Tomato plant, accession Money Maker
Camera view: tilt-top (135 deg); turntable rotation: 0 degrees
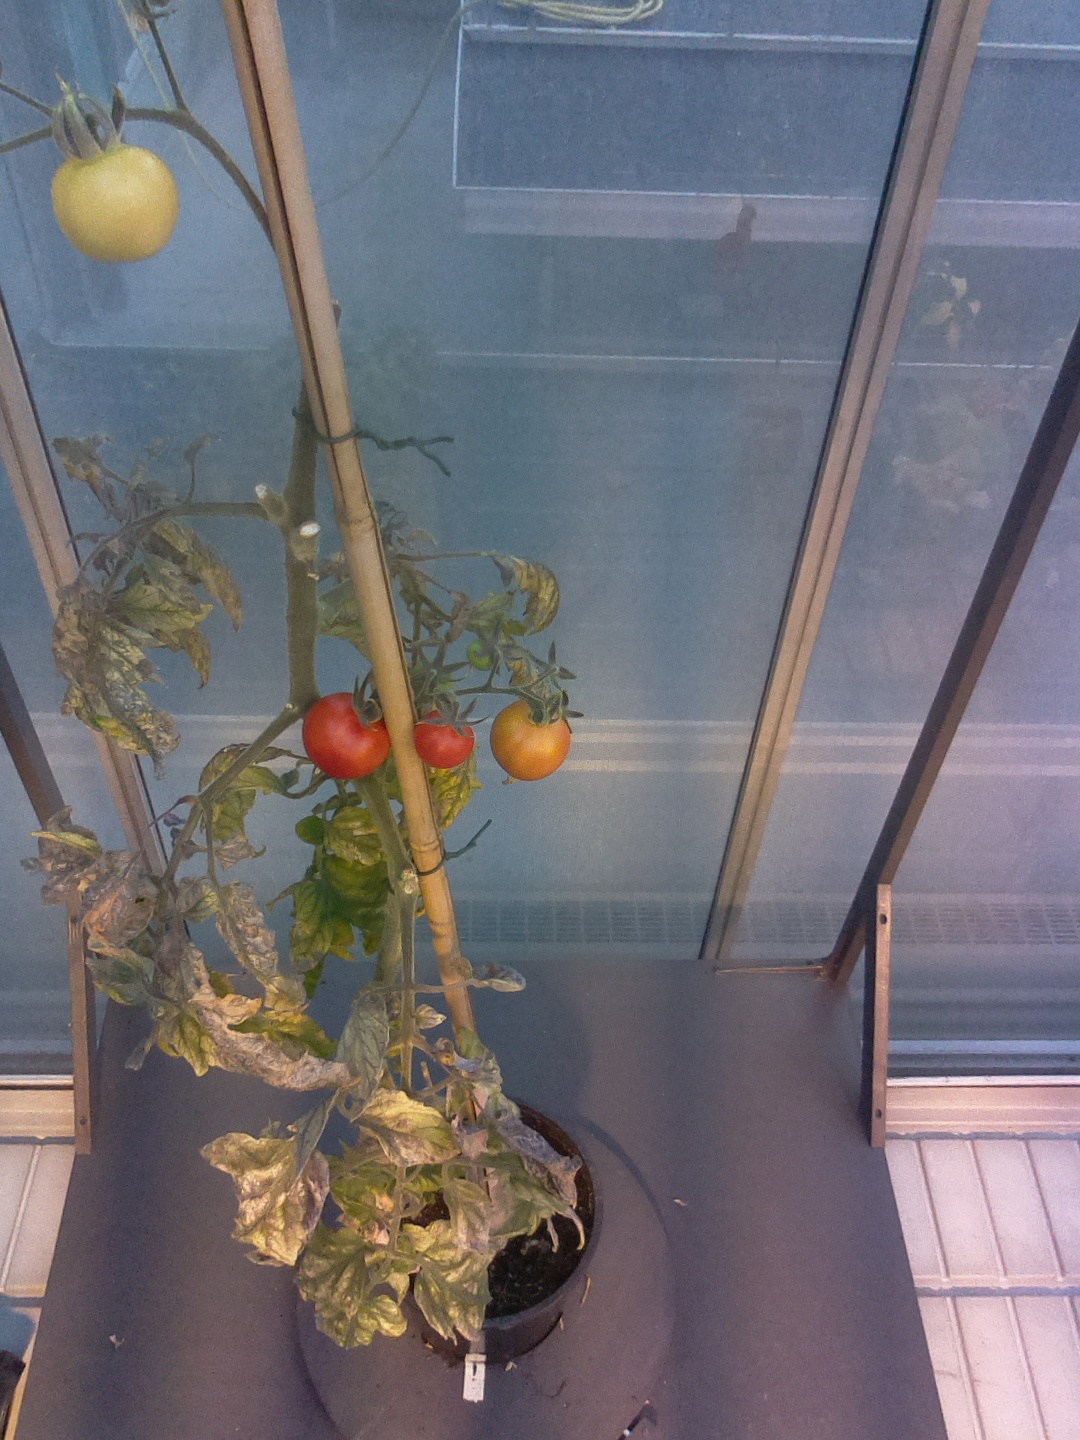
BBCH growth stage 86: 60%-70% of fruits show typical fully ripe color